Joannes Gijsen

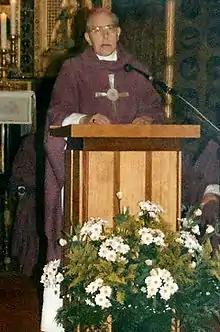
Bishop Gijsen in 2010

Joannes Baptist Matthijs Gijsen (October 7, 1932 – June 24, 2013) was a Dutch bishop of the Roman Catholic Church. After being Bishop (emeritus) of Roermond, Limburg, the Netherlands, he became Bishop (emeritus) of the Diocese of Reykjavík (Iceland). His episcopal motto was "Parate viam Domini" (Prepare the way of the Lord).